Park Lane

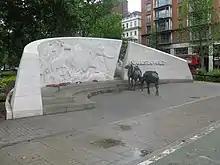
The Animals in War Memorial was erected at the northeast side of Park Lane in 2004.

The character of Park Lane evolved from its prestigious reputation in the early 20th century, as residents began to complain about motor traffic and the noise from buses. The first flats were built at Nos. 139–140 in 1915 despite local opposition, with shops following soon afterwards. However, buildings were redeveloped to allow penthouse flats, which became popular. The politician and art collector Philip Sassoon lived at No. 25 in the 1920s and 1930s and held an extensive collection of objects at his house. Dancing partners Fred and Adele Astaire moved into a penthouse flat at No. 41 in 1923, and stayed there during their theatrical appearances at London's West End. The couple were courted by the social scene in London and enjoyed dancing at Grosvenor House. American film star Douglas Fairbanks Jr. resided at No. 99 when working in England in the 1930s. The black market fraudster Sidney Stanley lived on Park Lane in the 1940s, and became known as "the Pole of Park Lane".